Saint Margaret of Antioch (Carracci)

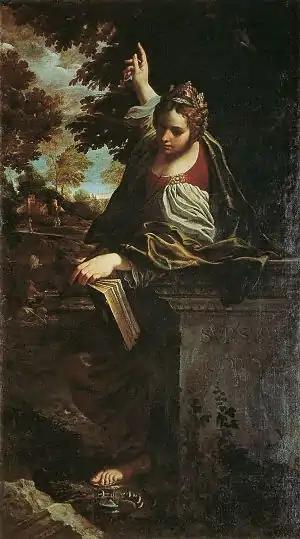
"Saint Margaret of Antioch" (1599) by Annibale Carracci

Saint Margaret of Antioch is a 1599 oil on canvas painting by Annibale Carracci, showing Margaret of Antioch. It hangs in Santa Caterina dei Funari church in Rome.